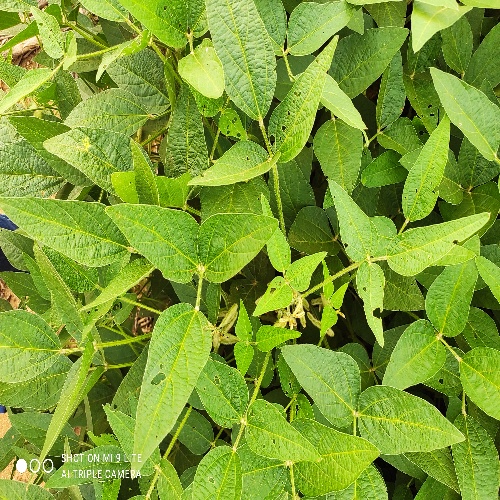
Label: Caterpillar